Souvenir of Canada

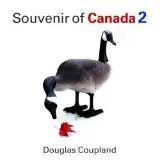

In 2004 a sequel was released, Souvenir of Canada 2. It largely copied the format of the original, profiling new cultural artifacts. It also featured a photo essay on "Canada House," an abandoned pre-fabricated home in Vancouver that Coupland had decorated with sculptures and furniture made of items he considered to be quintessentially Canadian. Photographed by Martin Tessler.